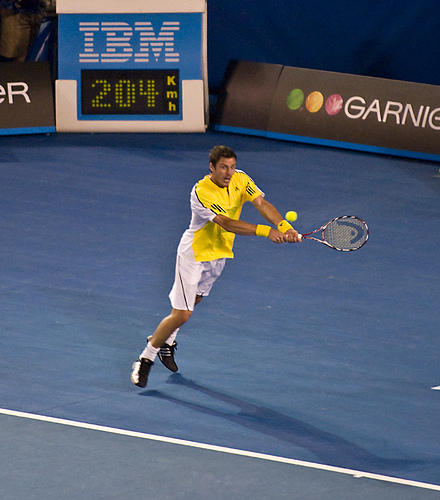
một người đàn ông đang bay người để đỡ quả bóng tennis